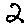
Label: 2